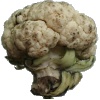
Label: Cauliflower 1